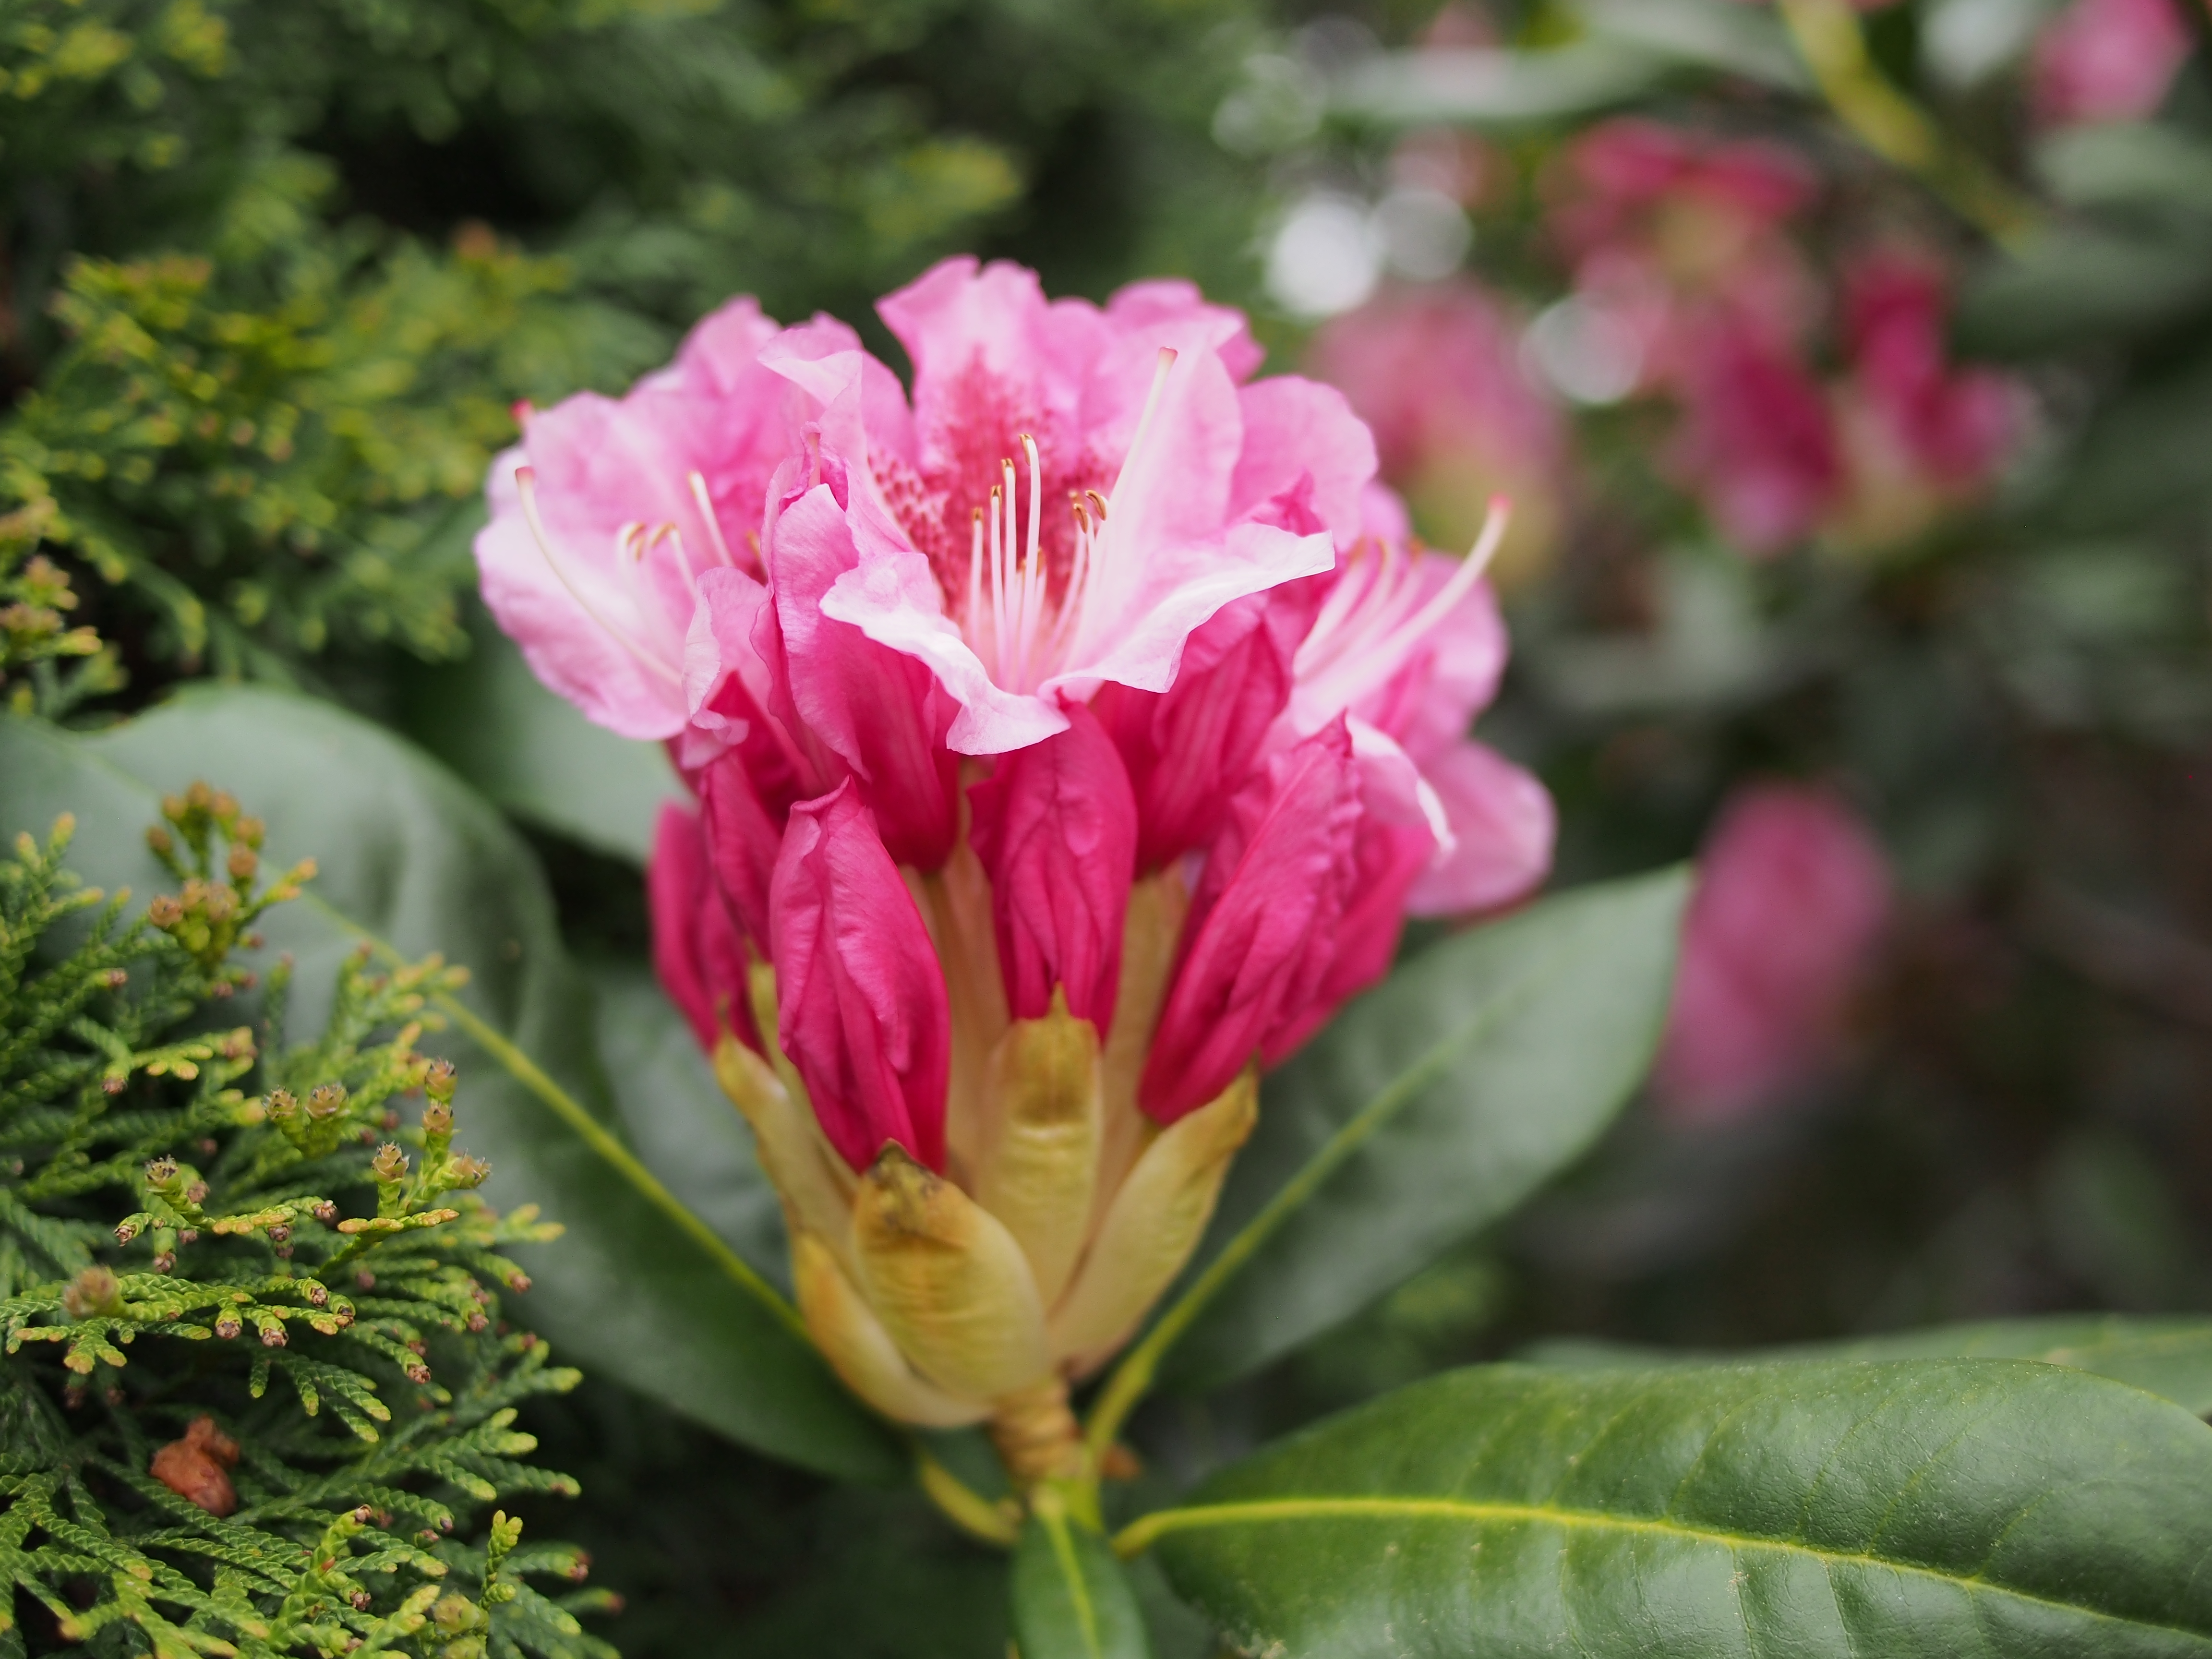
blossom, plant, flower, petal, botany, flora, shrub, rhododendron, peony, flowering plant, woody plant, land plant